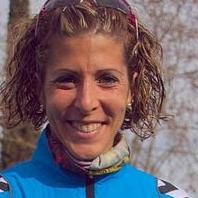
Age: 31